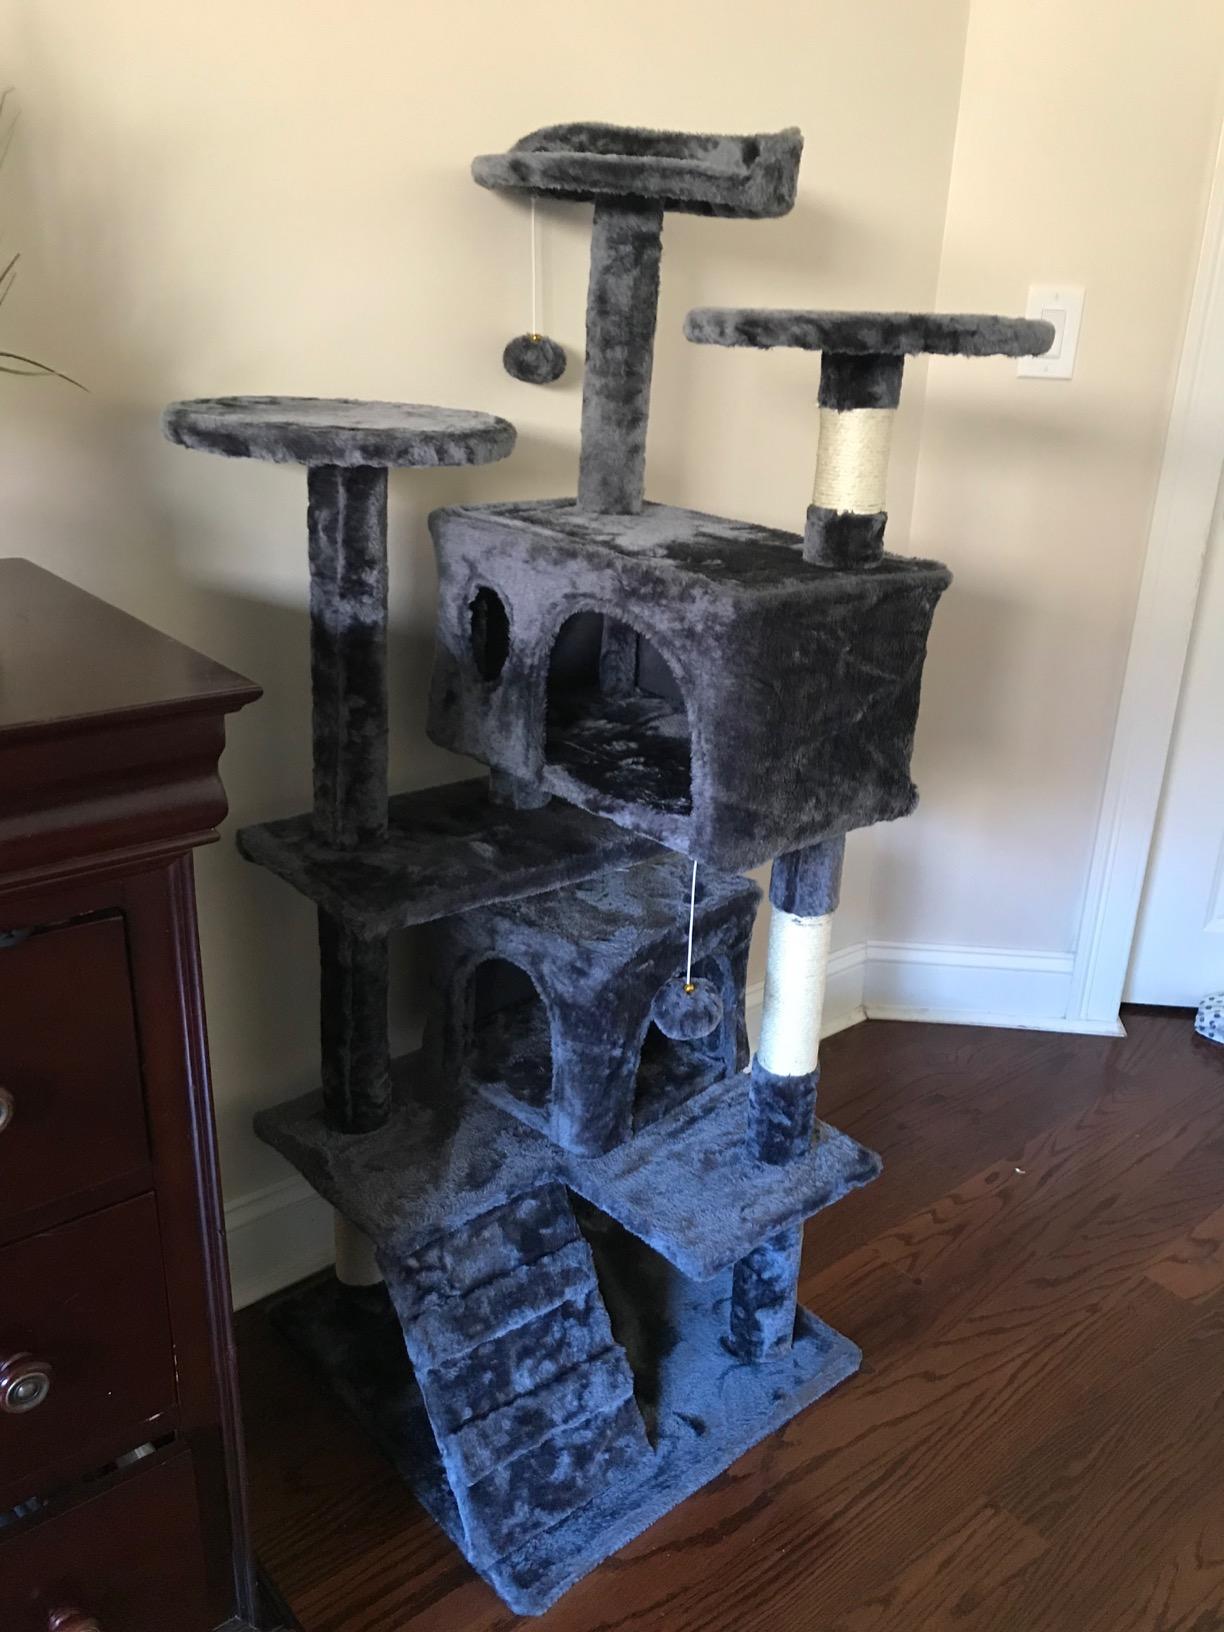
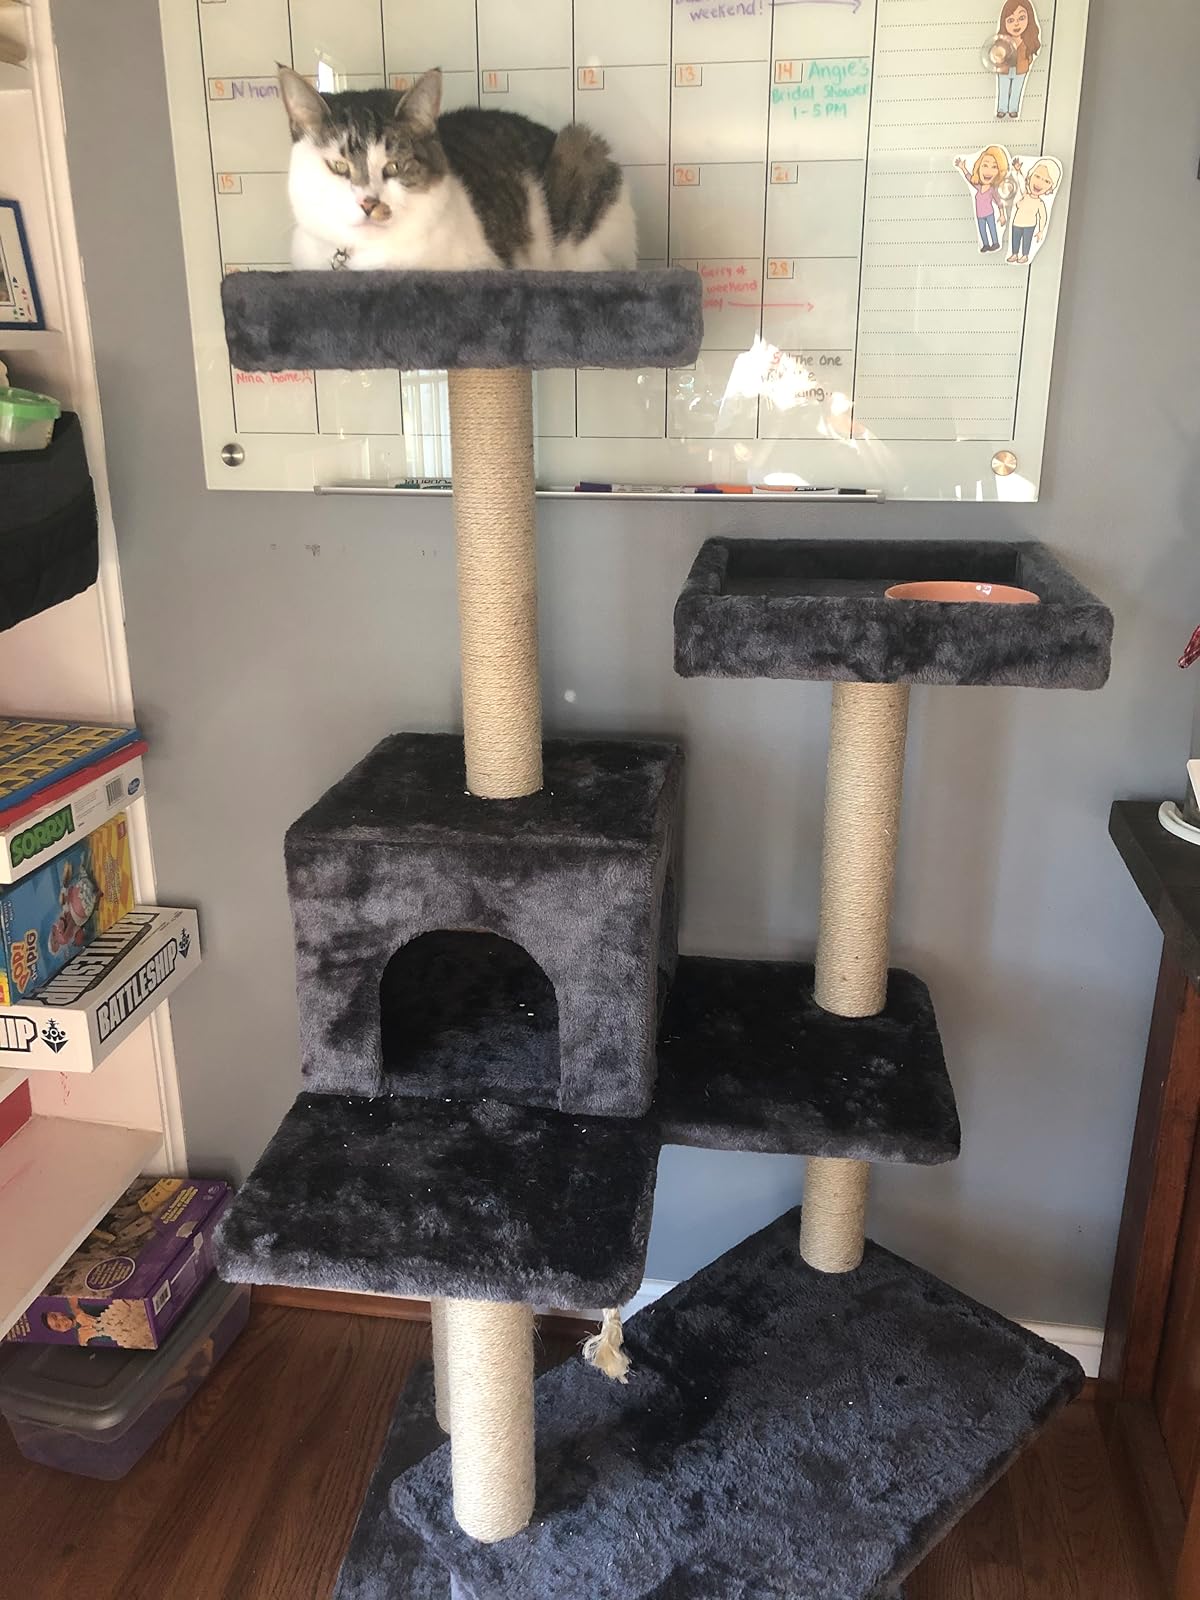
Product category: items_cat tree
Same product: no